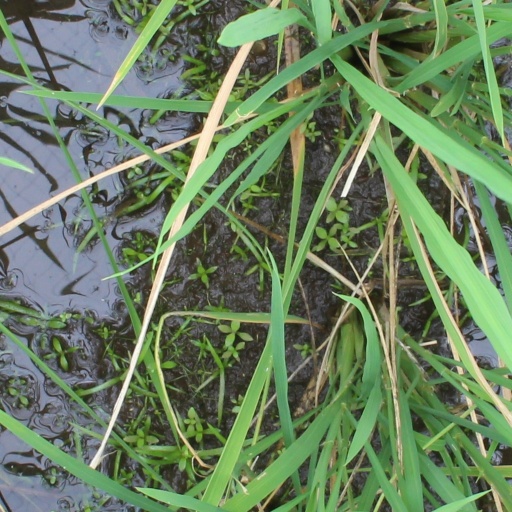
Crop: rice